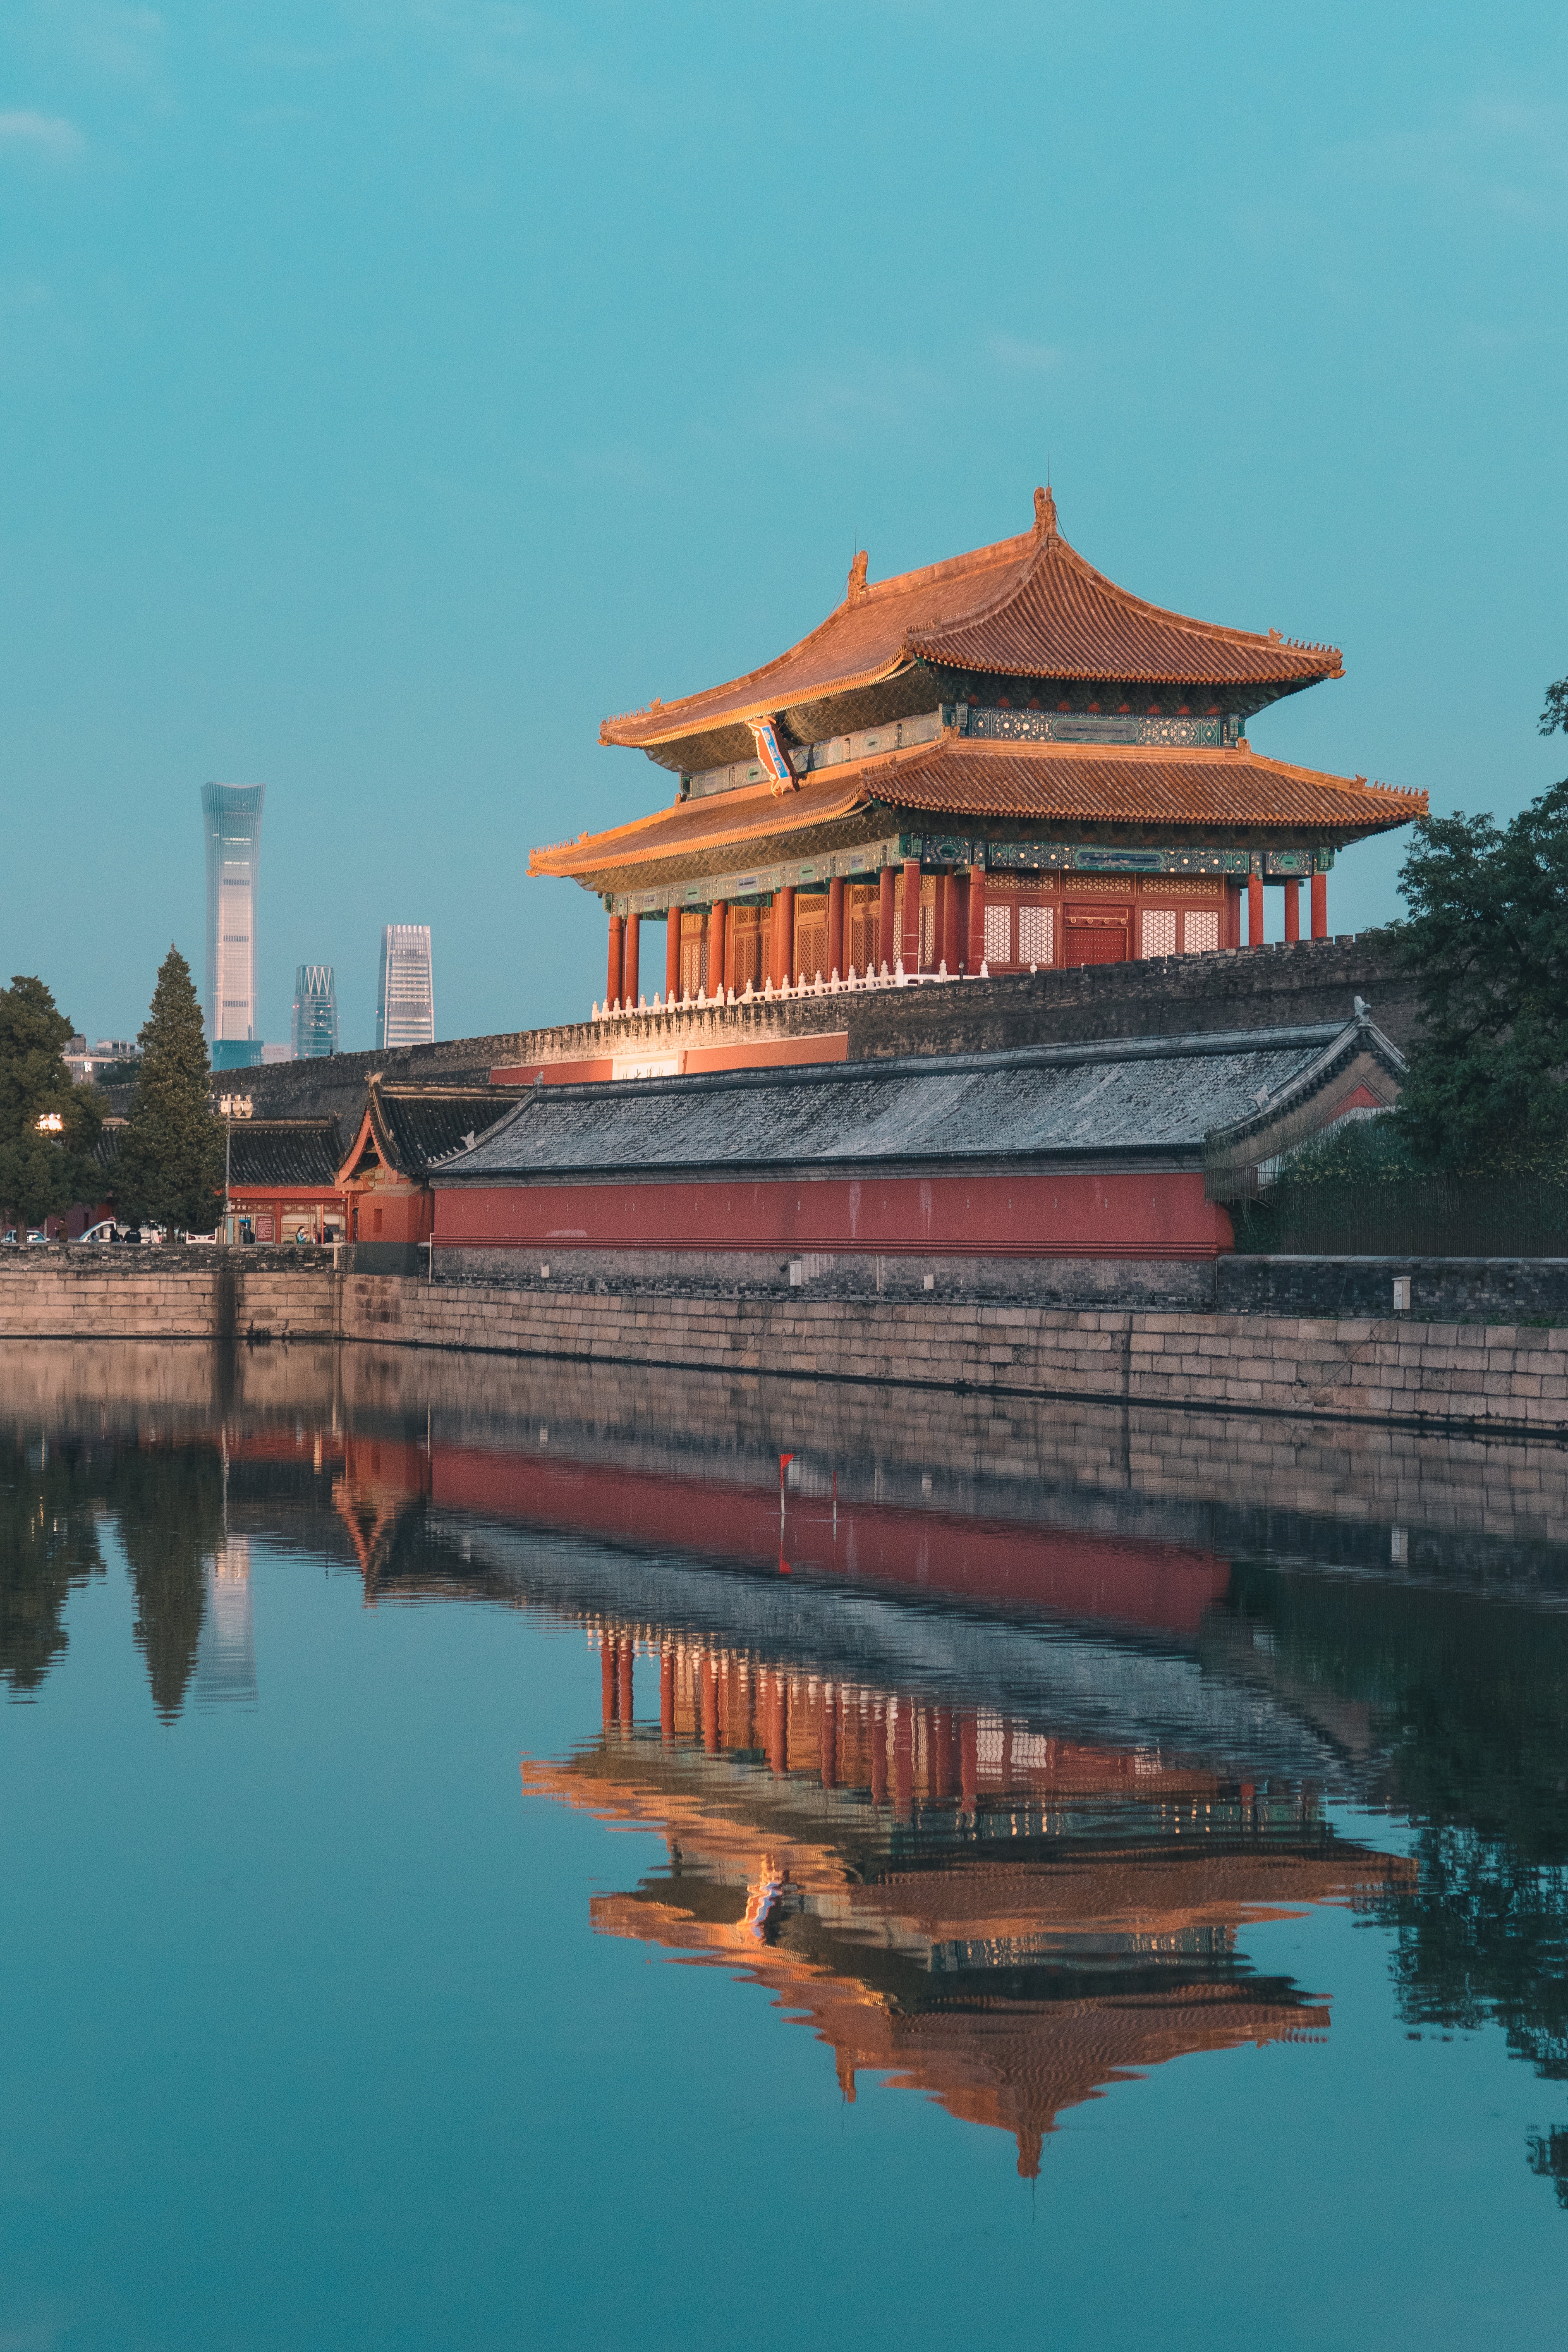
architecture, water, sky, water resources, building, tree, chinese architecture, lake, watercourse, leisure, pagoda, plant, landscape, house, natural landscape, waterway, horizon, calm, city, temple, reservoir, dusk, japanese architecture, reflection, resort town, facade, tourism, evening, tower, place of worship, travel, tourist attraction, historic site, roof, pond, symmetry, garden, river